Hallowell, Maine

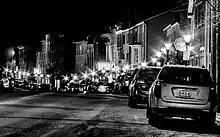
Water Street at night

The Kennebec River sustained the city from its inception, but the waterway also inspired fear. Spring floods regularly terrorized shopkeepers and sometimes brought commerce to a standstill. Worse still, citizens eager to cross the river in winter and unwary children skating and playing too far from the riverbank lost their lives when ice turned out to be thinner than it looked. During 1816, the Year Without a Summer, numerous crops were damaged and/or destroyed throughout New England, including in Hallowell. Farmers were often forced to slaughter some of their livestock for food and, later, to sell remaining crops at nearly double normal prices.